Edo Castle

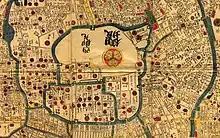
In this 1847 map, the castle area is censored.

After the capitulation of the shogunate in 1867, the inhabitants and "shōgun" had to vacate the premises. The castle compound was renamed in October, 1868, and then renamed in 1869. In the year Meiji 2 (1868), on the 23rd day of the 10th month of the Japanese calendar the emperor moved to Tokyo and Edo castle became an imperial palace.